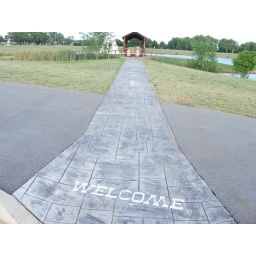
9/18/2007 - More landscaping done at the lighthouse. A sidewalk has been added from the bridge to around the lighthouse.